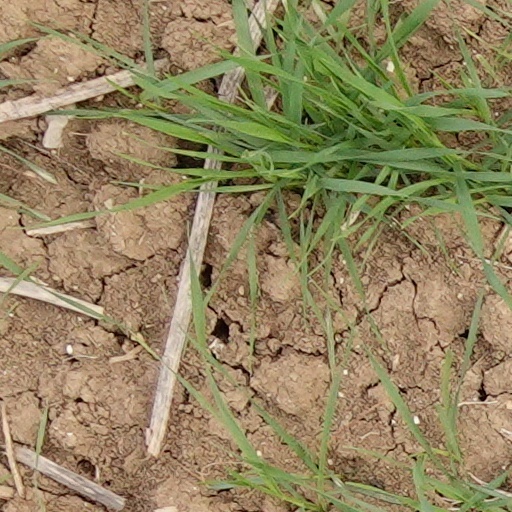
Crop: wheat